International Workers' Day

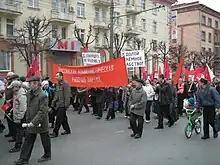
Russian Communist Workers' Party demonstration on 1 May 2008 in Izhevsk

In North Macedonia, 1 May is an official public holiday. Before 2007, 2 may was also a public holiday. People celebrate with friends and family at traditional picnics across the country, accompanied by the usual outdoor games, various grilled meats and beverages. Left organizations and some trade unions organize protests on 1 May.